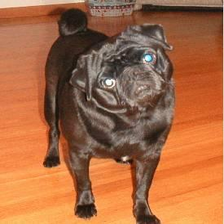
Species: dog
Breed: pug